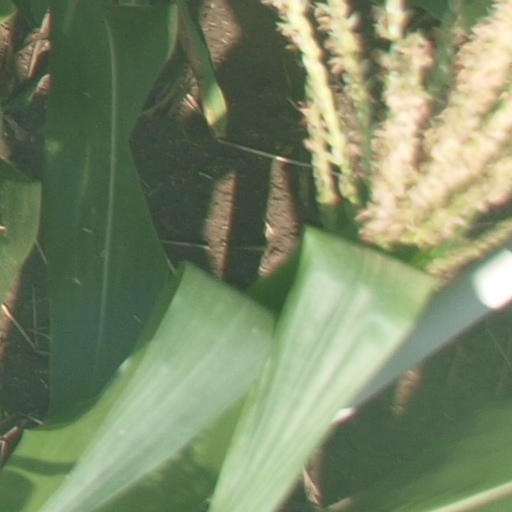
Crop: maize; corn